Tito–Stalin split

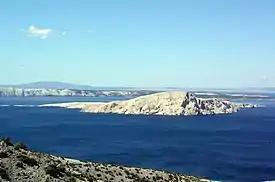
A prison camp was built on the Goli Otok to detain people convicted of supporting Stalin after the split from the Soviet Union.

Faced with the choice of resisting or submitting to Stalin, Tito chose the former, likely counting on the KPJ's wide organic base, built through the Partisan movement, to support him. It is estimated that up to 20 percent of the KPJ's membership supported Stalin instead of Tito. The party's leadership noticed this, and it led to wide-ranging purges that went far beyond the most visible targets like Hebrang and Žujović. These purges came to be referred to as the Informbiro period, meaning the "Cominform period". The real or perceived supporters of Stalin were termed "Cominformists" or ""ibeovci"" as a pejorative initialism based on the first two words in the official name of the Cominform—the Information Bureau of the Communist and Workers' Parties. Thousands were imprisoned, killed, or exiled. According to Ranković, 51,000 people were killed, imprisoned, or sentenced to forced labour. In 1949, special-purpose prison camps were built for male and female Cominformists on the uninhabited Adriatic islands of Goli Otok and Sveti Grgur respectively.